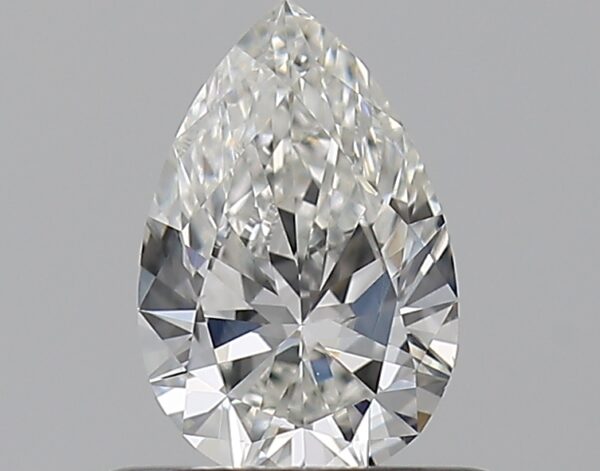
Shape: pear
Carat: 0.5
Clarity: VS1
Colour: H
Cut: EX
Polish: VG
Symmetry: VG
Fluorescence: N
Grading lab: GIA
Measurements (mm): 6.9 x 4.52 x 2.72